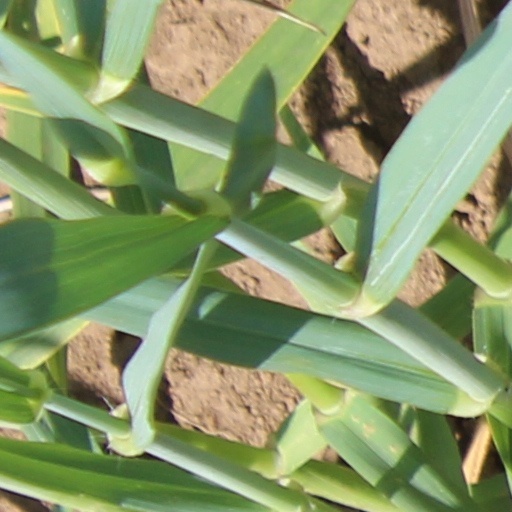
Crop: wheat